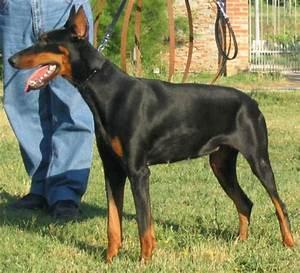
dog